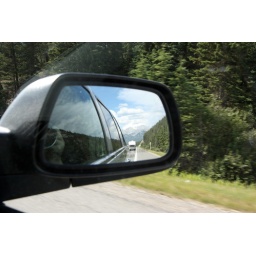
July 30: mountains in the rearview mirror